John M. Jacobus Jr.

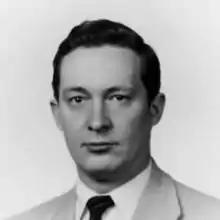

John Maxwell "Jake" Jacobus Jr. (15 September 1927 – 10 July 2017) was Leon E. Williams Professor of Art History, "emeritus", at Dartmouth College, New Hampshire, US. He was a specialist in modern art and architecture and particularly the art of Henri Matisse.